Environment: real
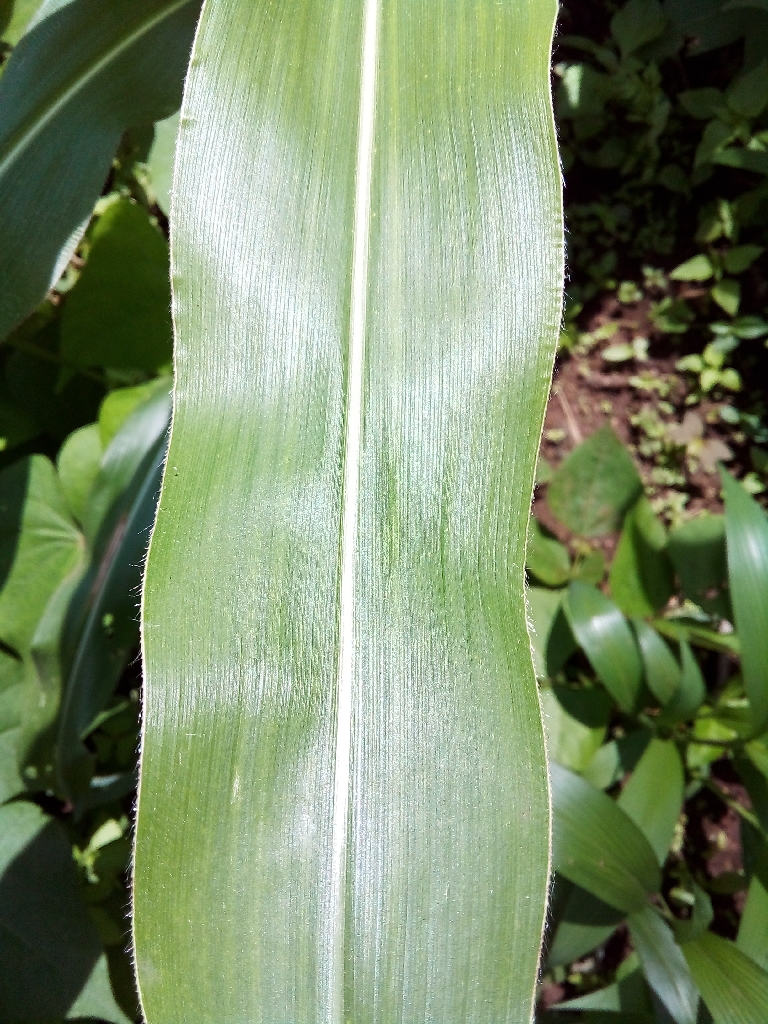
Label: healthy